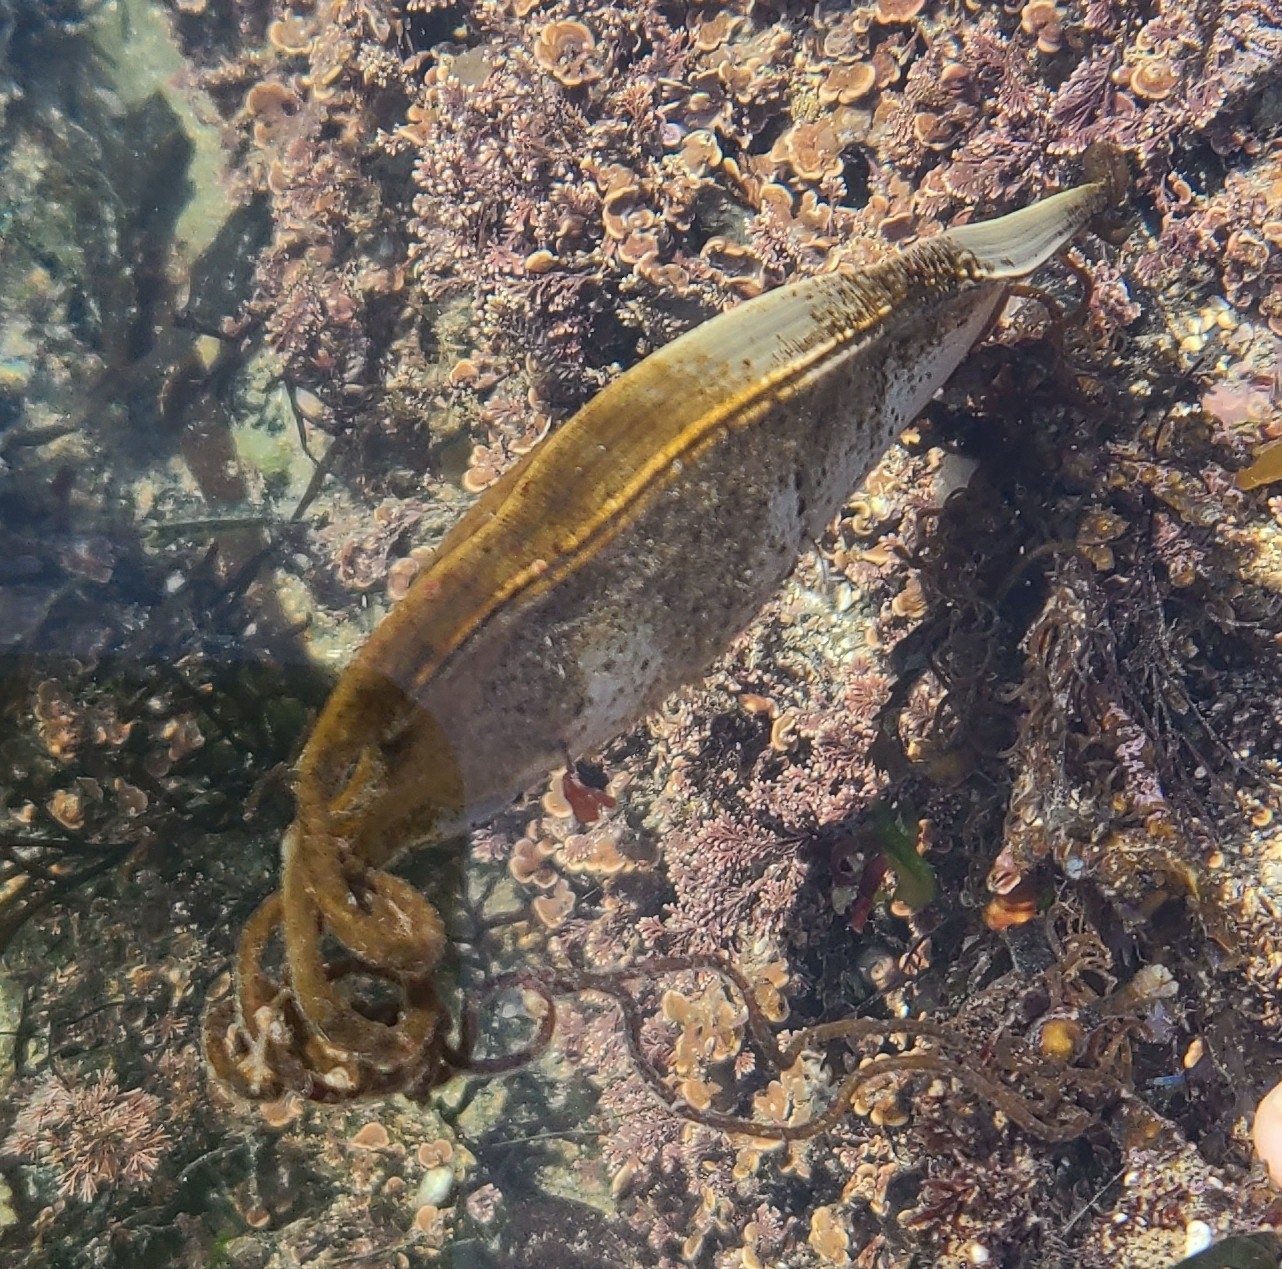
fish (species not among the labelled classes)